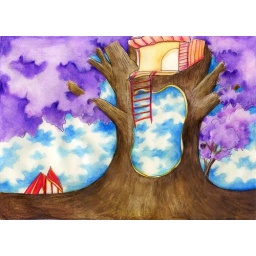
The sky in the purple tree